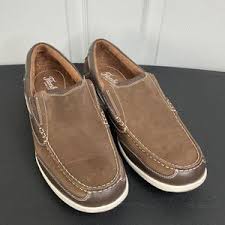
Label: Boat